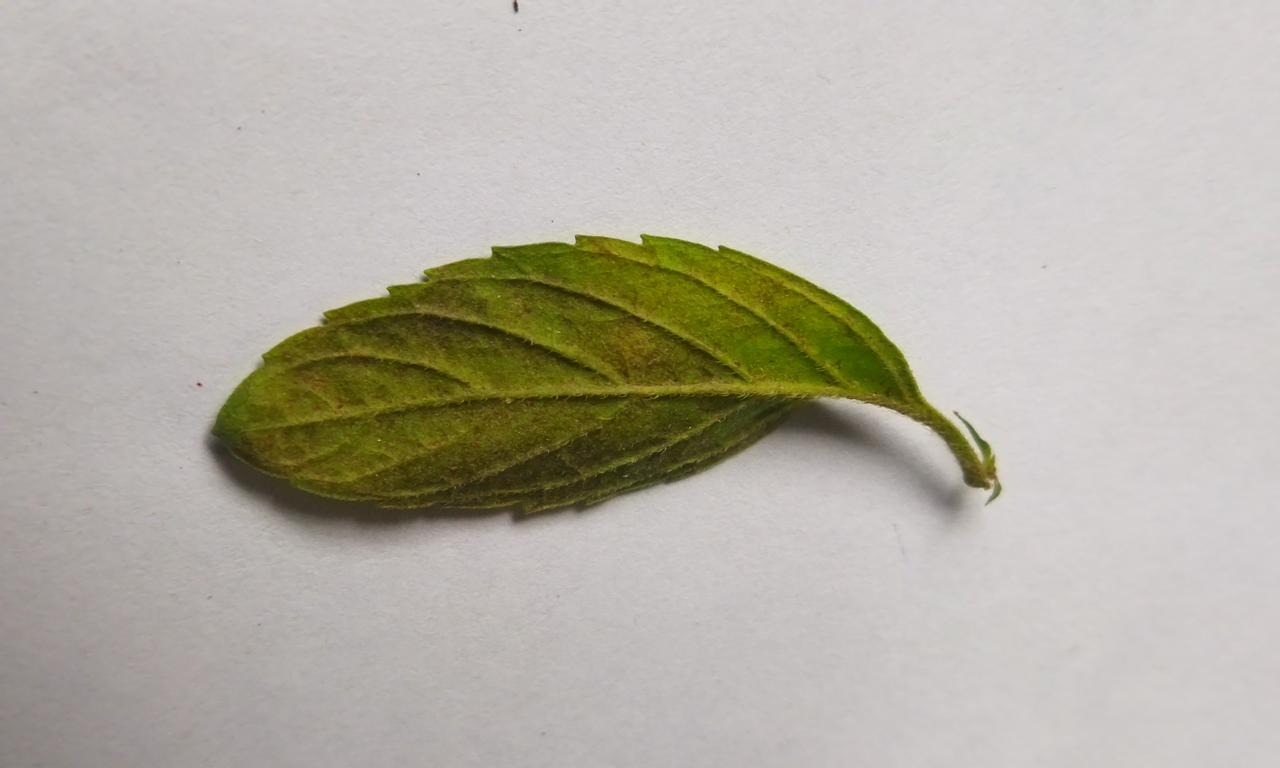
Label: Spoiled